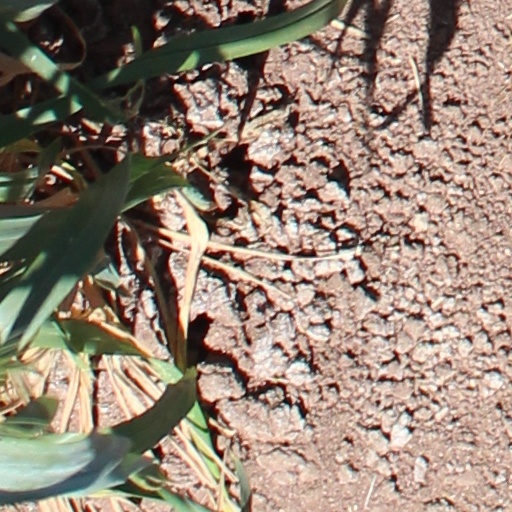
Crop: wheat